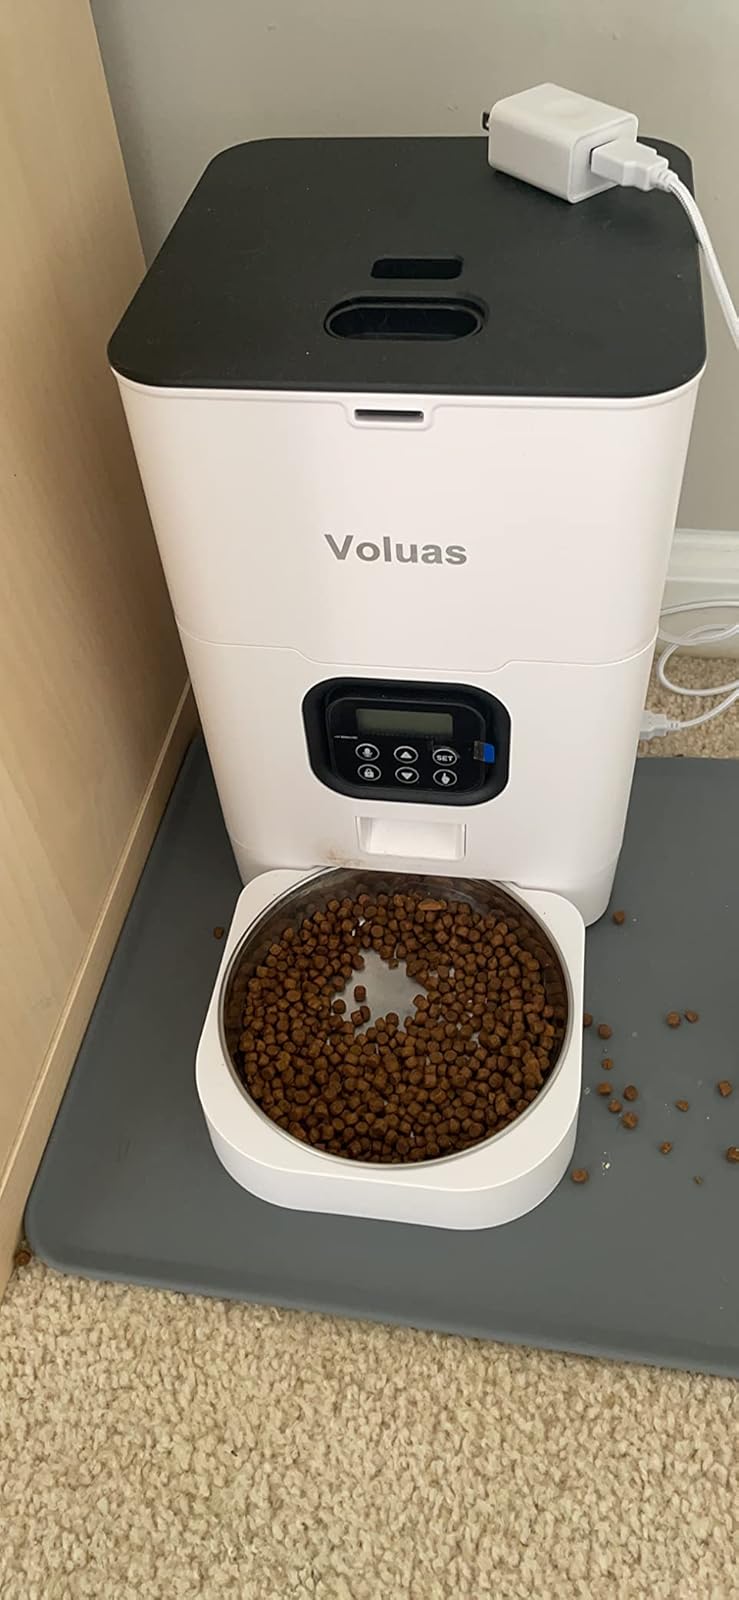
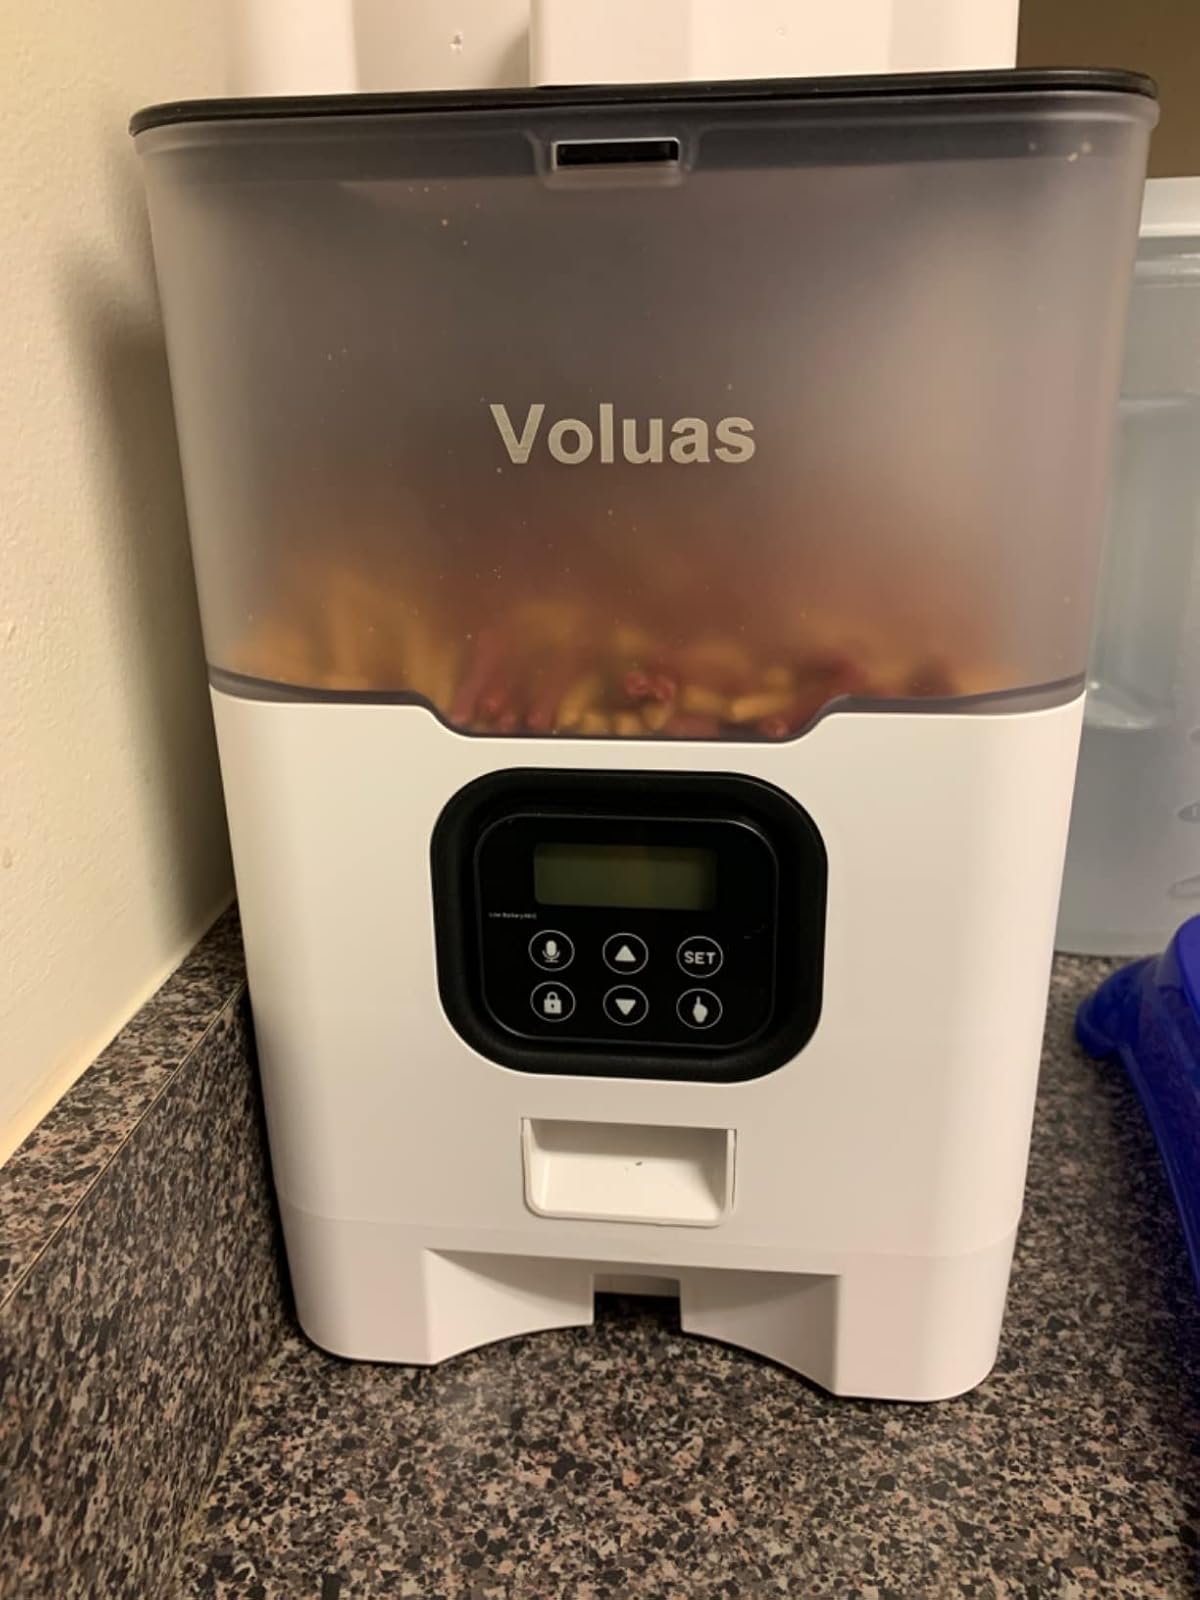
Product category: items_feeder
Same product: no